History of video game consoles

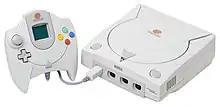
The Dreamcast was the last system released by Sega, who became a third-party software publisher.

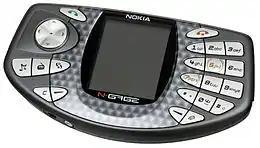
The N-Gage was an early attempt to merge game functionality and cellular phone features.

By the sixth generation, console technology began to catch up to performance of personal computers of the time, and the use of bits as their selling point fell by the wayside. The console manufactures focused on the individual strengths of their game libraries as marketing instead. The consoles of the sixth generation saw further adoption of optical media, expanding into the DVD format for even greater data storage capacity, additional internal storage solutions to function as memory cards, as well as adding support either directly or through add-ons to connect to the Internet for online gameplay. Consoles began to move towards a convergence of features of other electronic living room devices and moving away from single-feature systems.